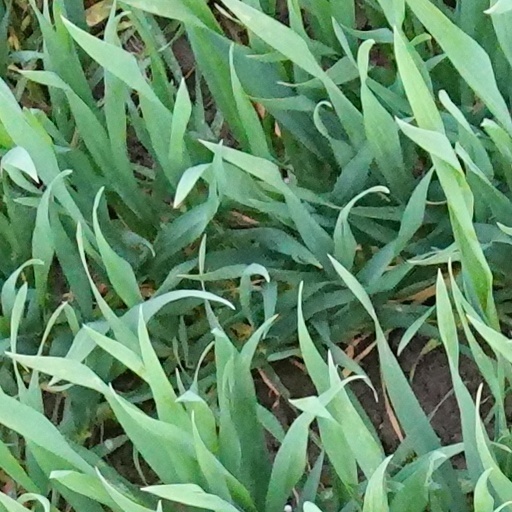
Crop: wheat